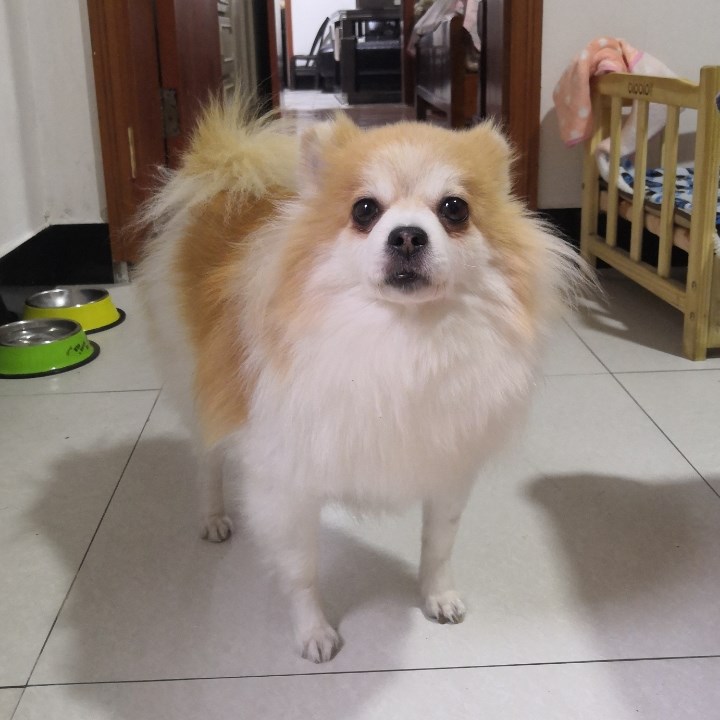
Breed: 1936-n000005-Pomeranian